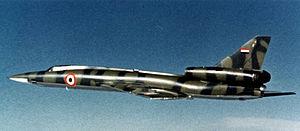
Le Tu-22 a été le premier bombardier supersonique à entrer en production en Union soviétique. Fabriqué par Tupolev, le Tu-22 est entré en service dans l'armée soviétique dans les années 1960. Les derniers exemplaires en service ont été abandonnés dans les années 1990. Produit en relativement petit nombre, l’appareil a été une déception, n’ayant pas la portée intercontinentale escomptée. Plus tard, les Tu-22 ont été utilisés comme plates-formes de lancement du missile soviétique Kh-22 et comme avion de reconnaissance. Les Tu-22 ont été vendus à d'autres pays, dont la Libye et l'Irak. Le Tu-22 était l'un des rares bombardiers soviétiques à avoir combattu; Les Tu-22 libyens ont été utilisés contre la Tanzanie et le Tchad, et les Tu-22 irakiens pendant la guerre Iran-Irak.